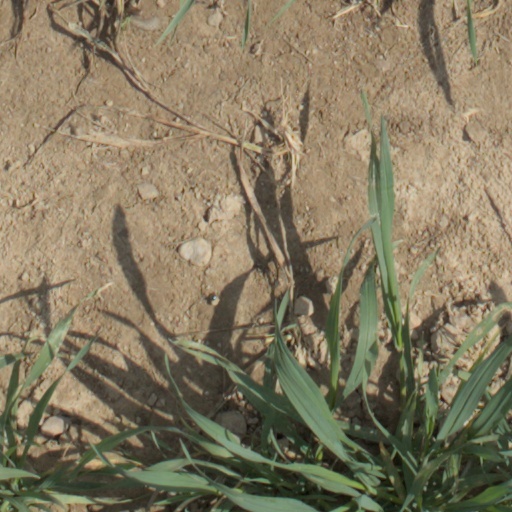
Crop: wheat